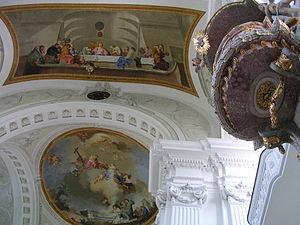
L'abbaye de Roth est une abbaye située à Rot an der Rot en Allemagne.